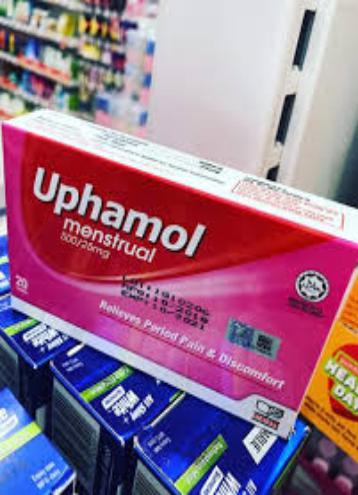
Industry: Medical